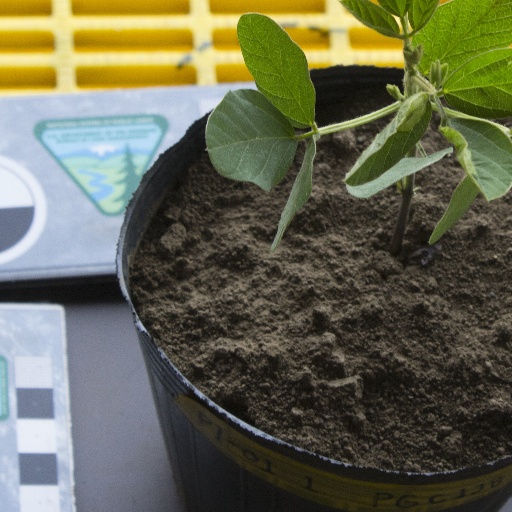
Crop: soybean